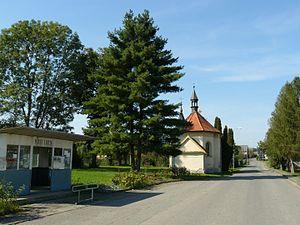
Husí Lhota est une commune du district de Mladá Boleslav, dans la région de Bohême-Centrale, en Tchéquie. Sa population s'élevait à 159 habitants en 2020.